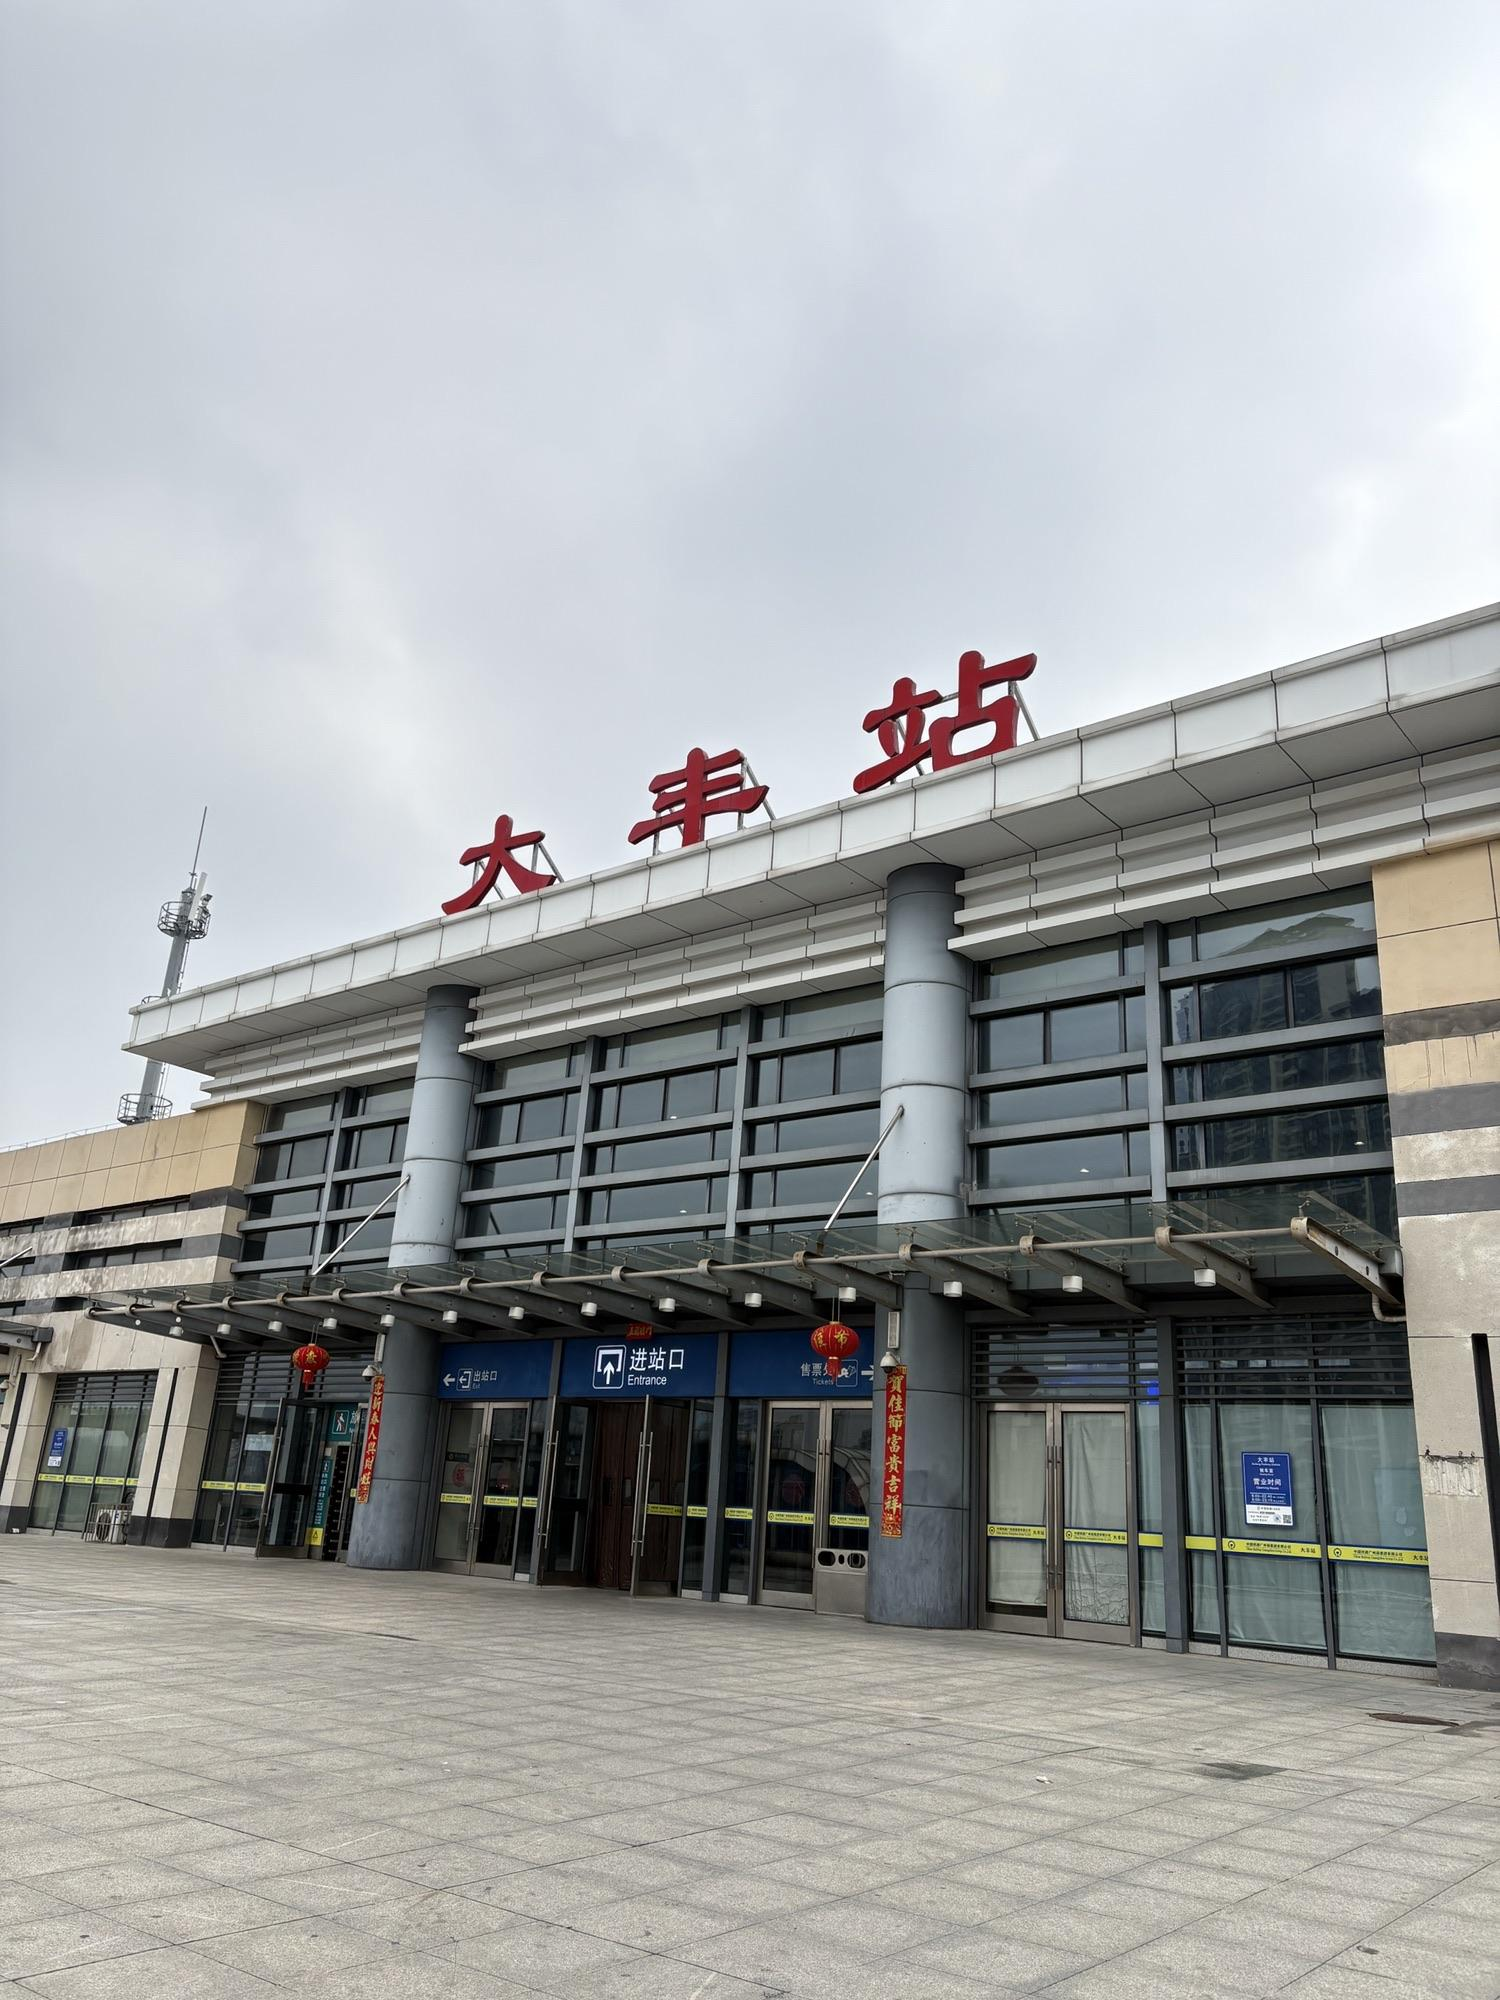
地标名称：大丰站
所在城市：株洲市·石峰区